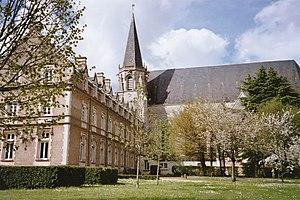
L'abbaye Saint-Martin vue des jardins
Ligugé est une commune du Centre-Ouest de la France, située au sud de Poitiers, dans le département de la Vienne en région Nouvelle-Aquitaine.
Le chant grégorien est le chant liturgique officiel de l'Église catholique dans le rite romain. Issu du chant vieux-romain et du chant gallican, il reste pratiqué de nos jours dans certaines églises paroissiales ainsi que dans certaines communautés religieuses et abbayes.
Cet article recense une partie des monuments historiques de la Vienne, en France.